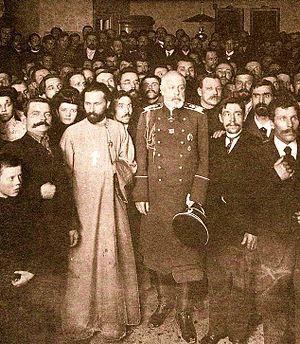
Gueorgui Apollonovitch Gapone, né le 5 février 1870 et mort le 28 mars 1906 à Ozerki dans la banlieue de Saint-Pétersbourg, est un prêtre orthodoxe russe.